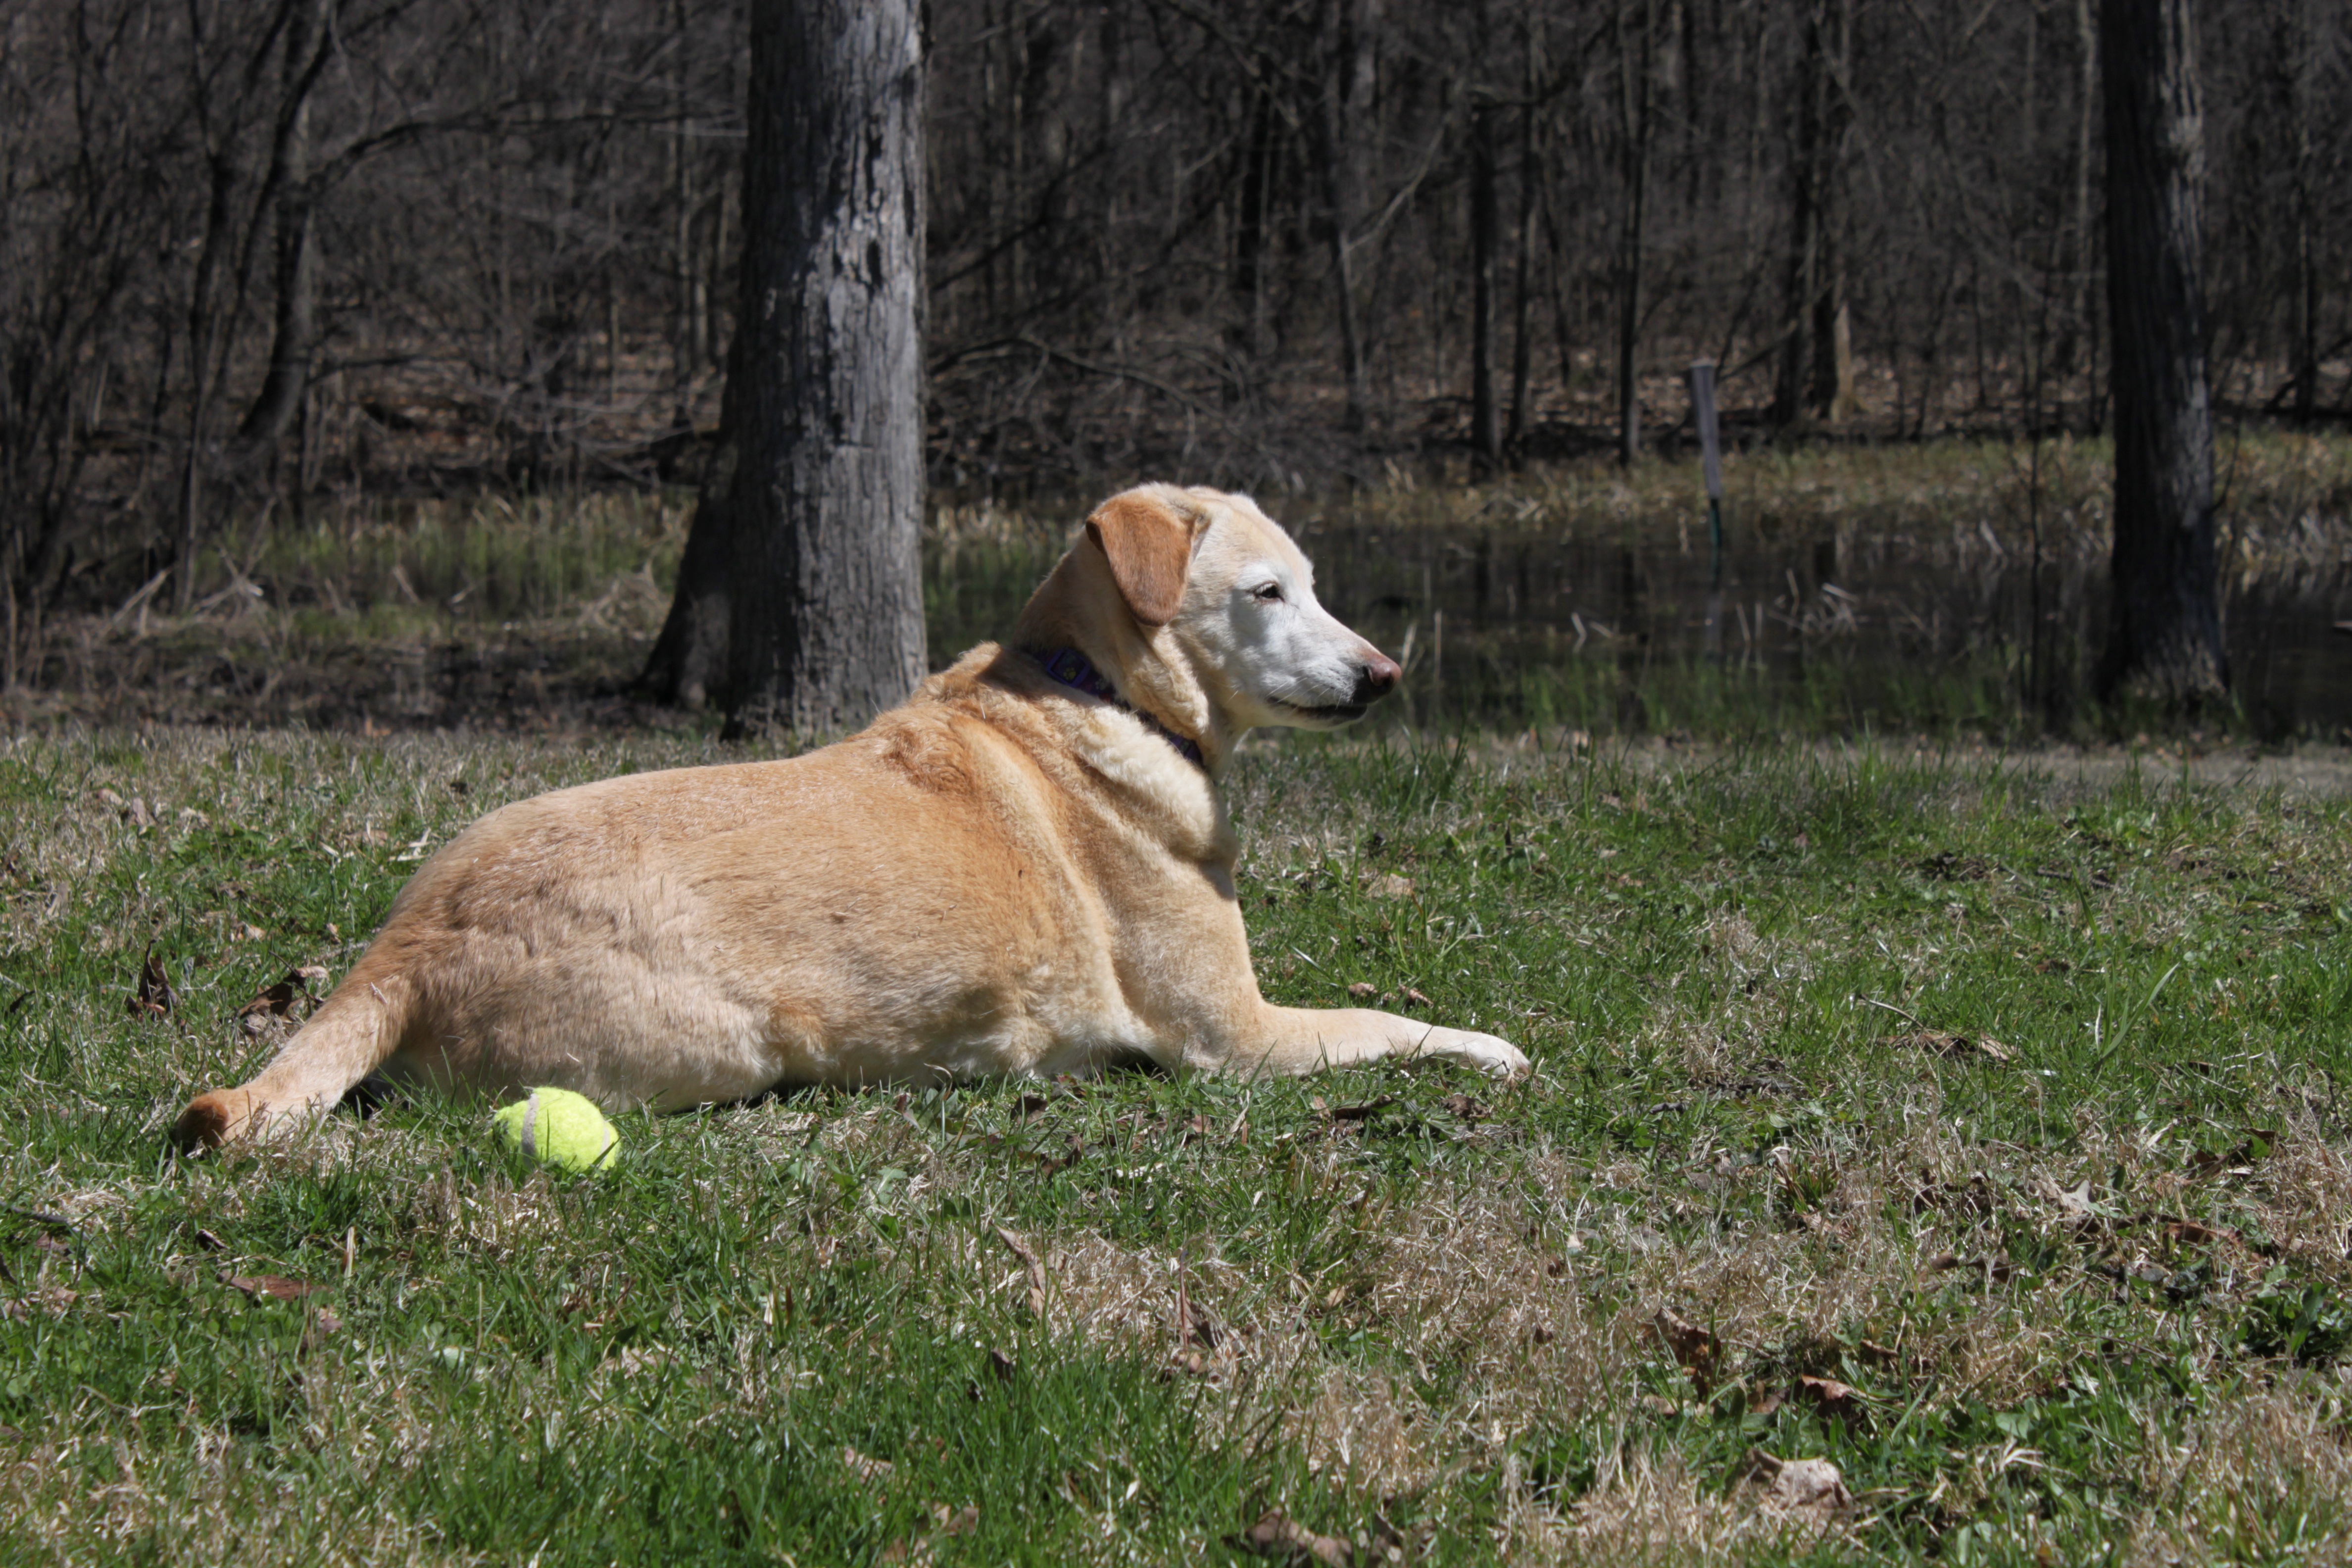
marsh, play, dog, canine, summer, pet, spring, mammal, yellow, hunting dog, outdoors, family, golden retriever, hybrid, ball, vertebrate, labrador, dog breed, terrier, alert, rescue, grown up, street dog, dog like mammal